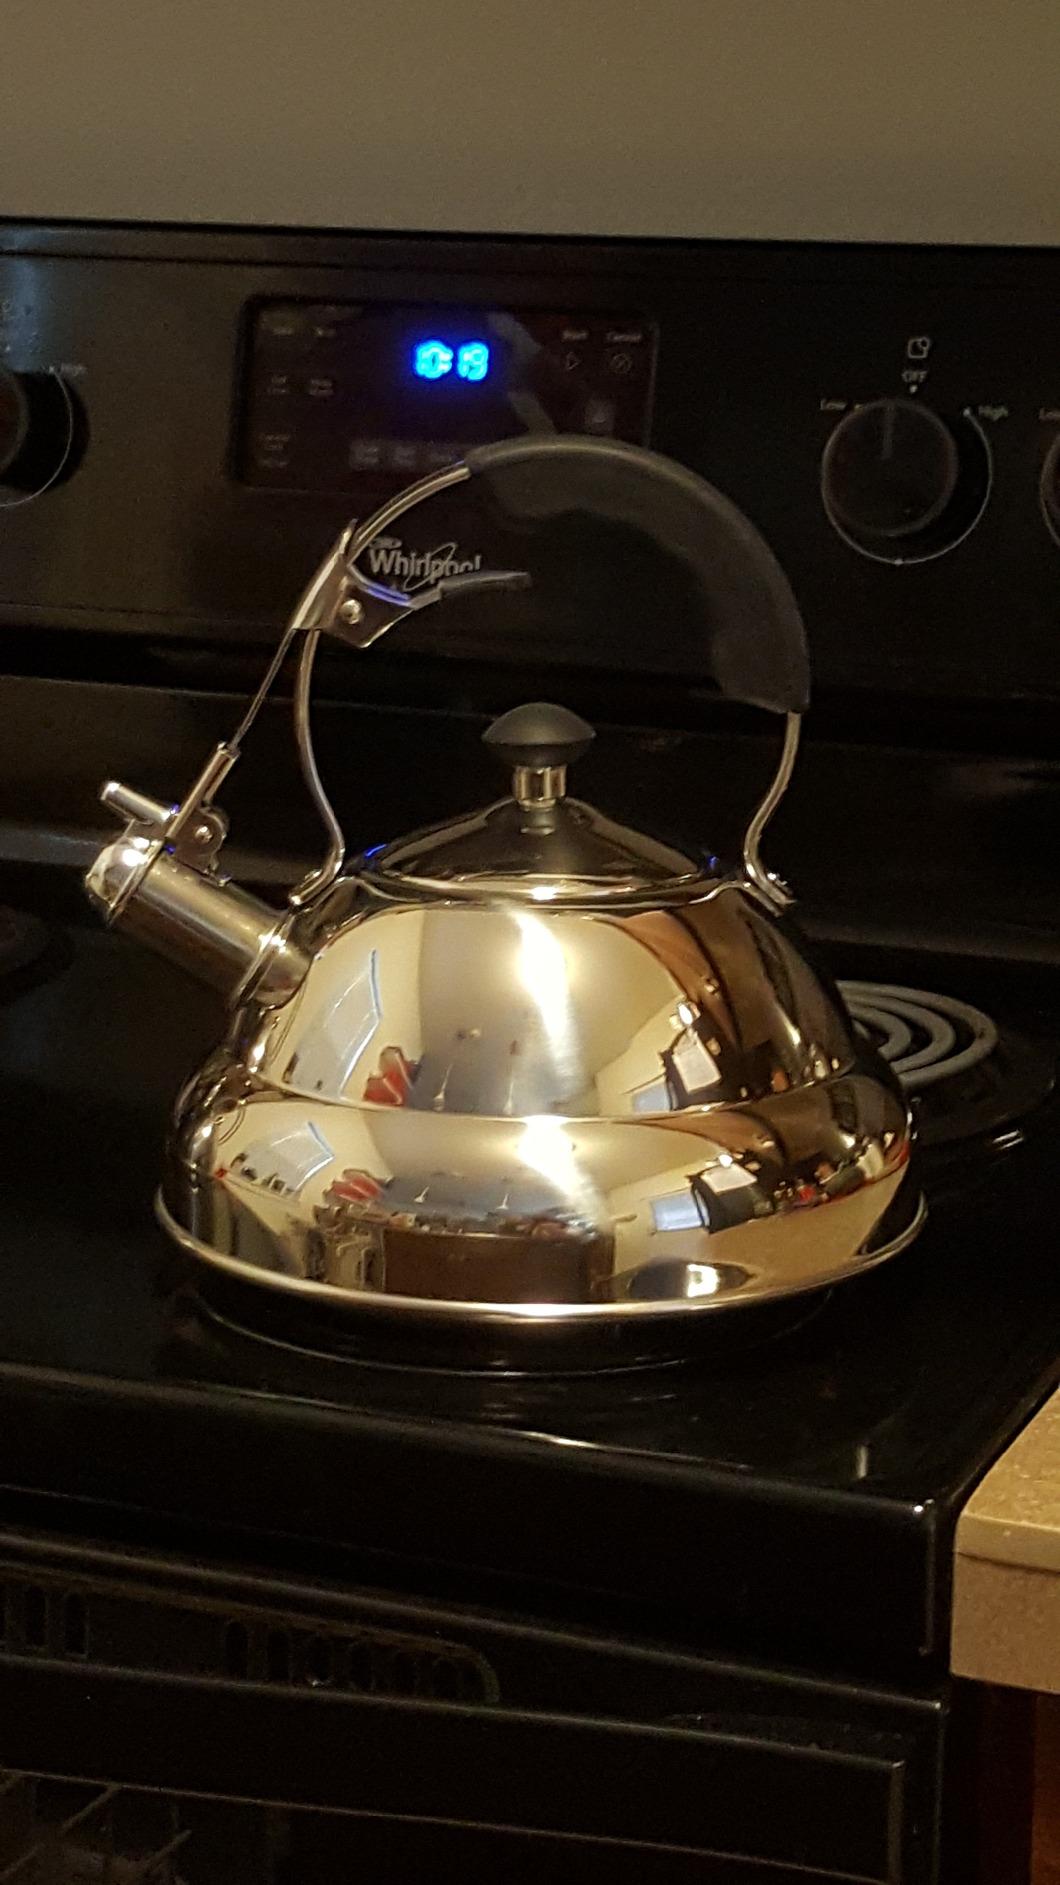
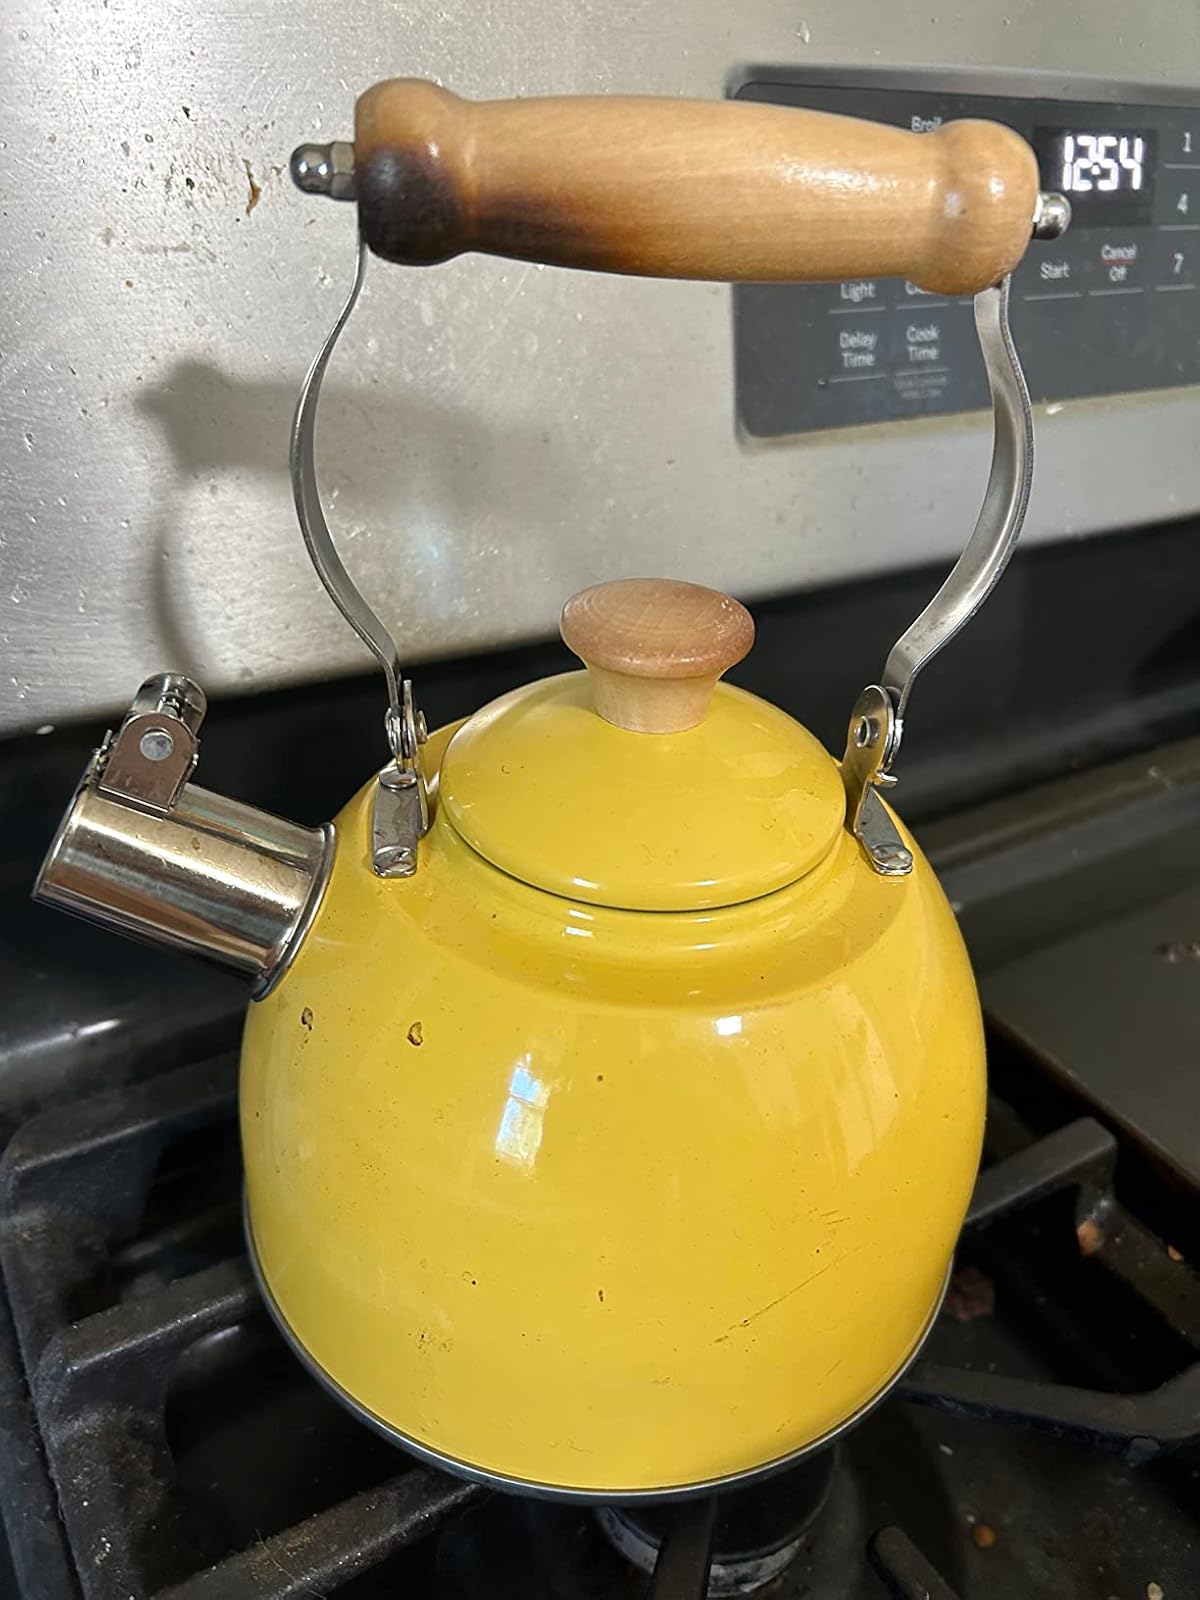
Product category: items_kettle
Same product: no